Jerusalem cricket

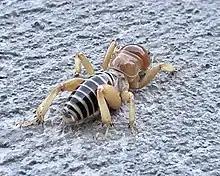
Idahoan "potato bug" "A. fuscus"

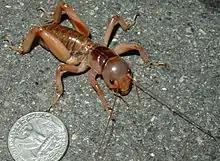
Mahogany Jerusalem cricket ("Ammopelmatus" n. sp. "mahogany") next to a 2.4 cm quarter

Similar to true crickets, each species of Jerusalem cricket produces a different song during mating. This song takes the form of a characteristic drumming in which the insect beats its abdomen against the ground.